Trump Tower Belgrade

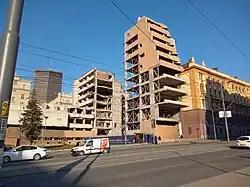
The Yugoslav Ministry of Defence Building in March 2022

Trump Tower Belgrade is set to be constructed at the site of the Yugoslav Ministry of Defence Building, which was destroyed in the NATO bombing of Yugoslavia in 1999.